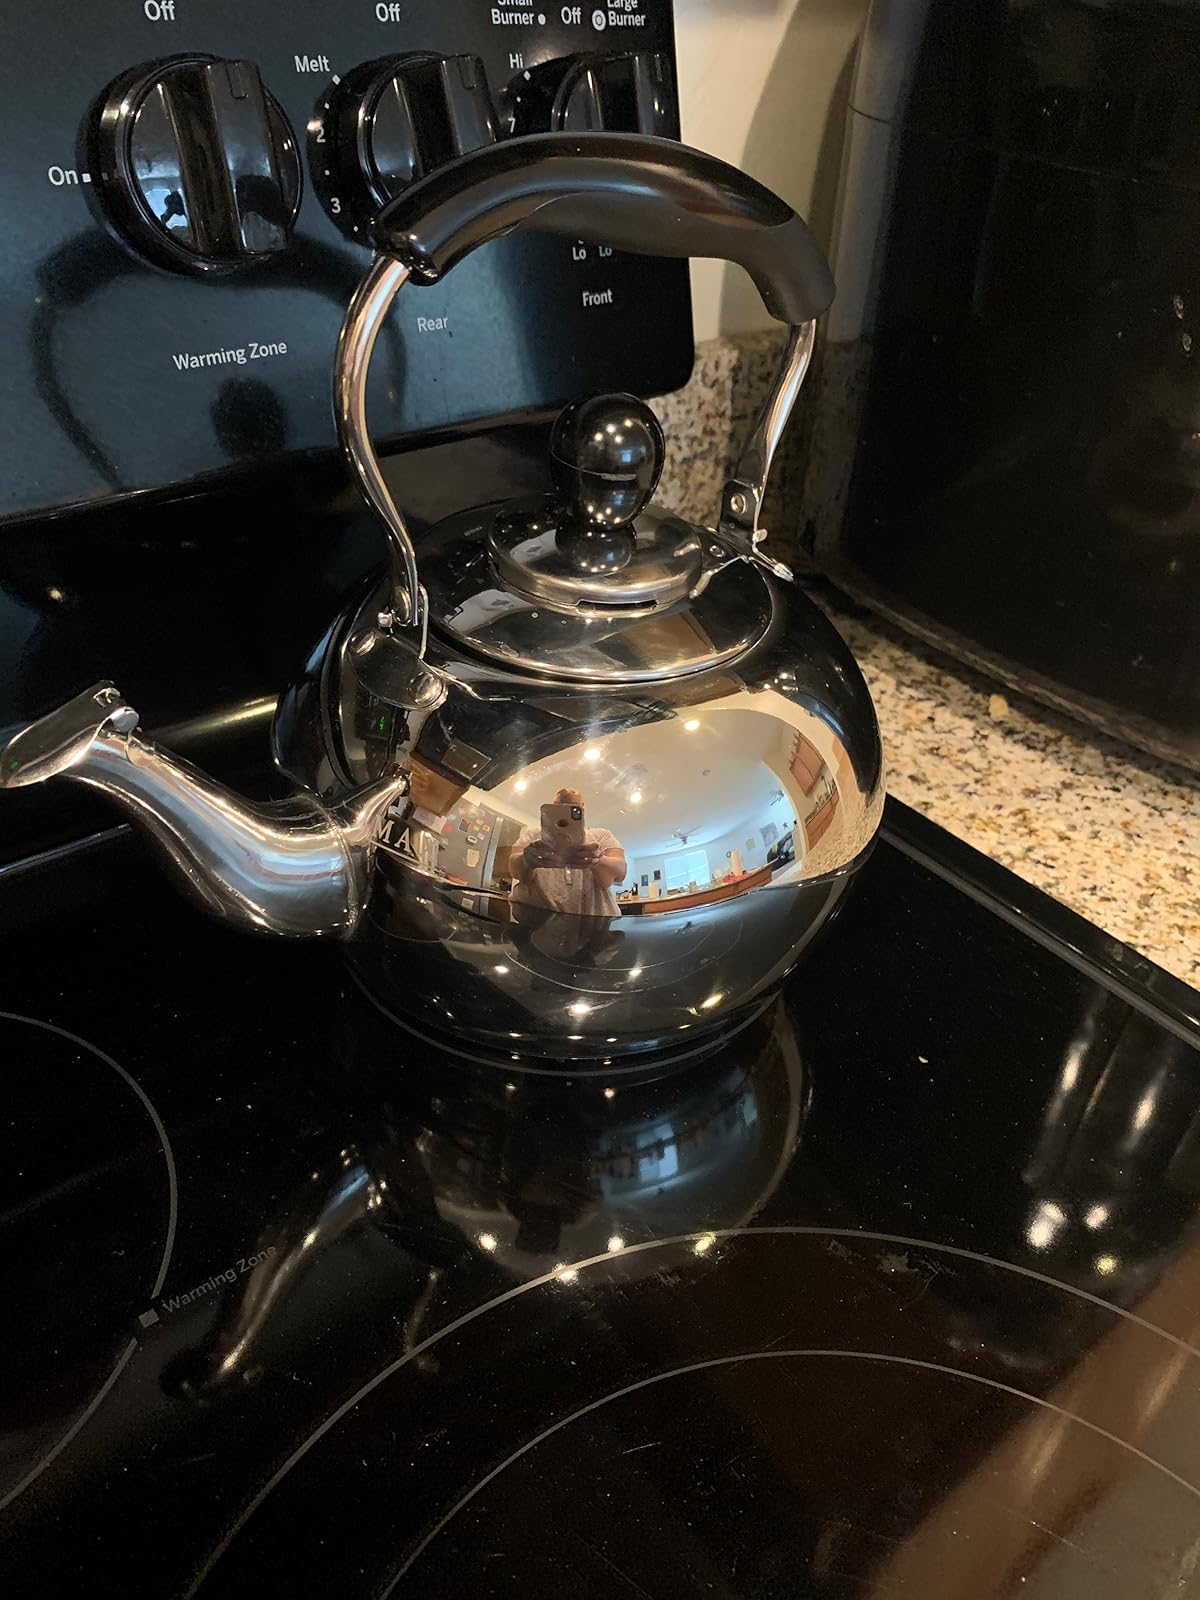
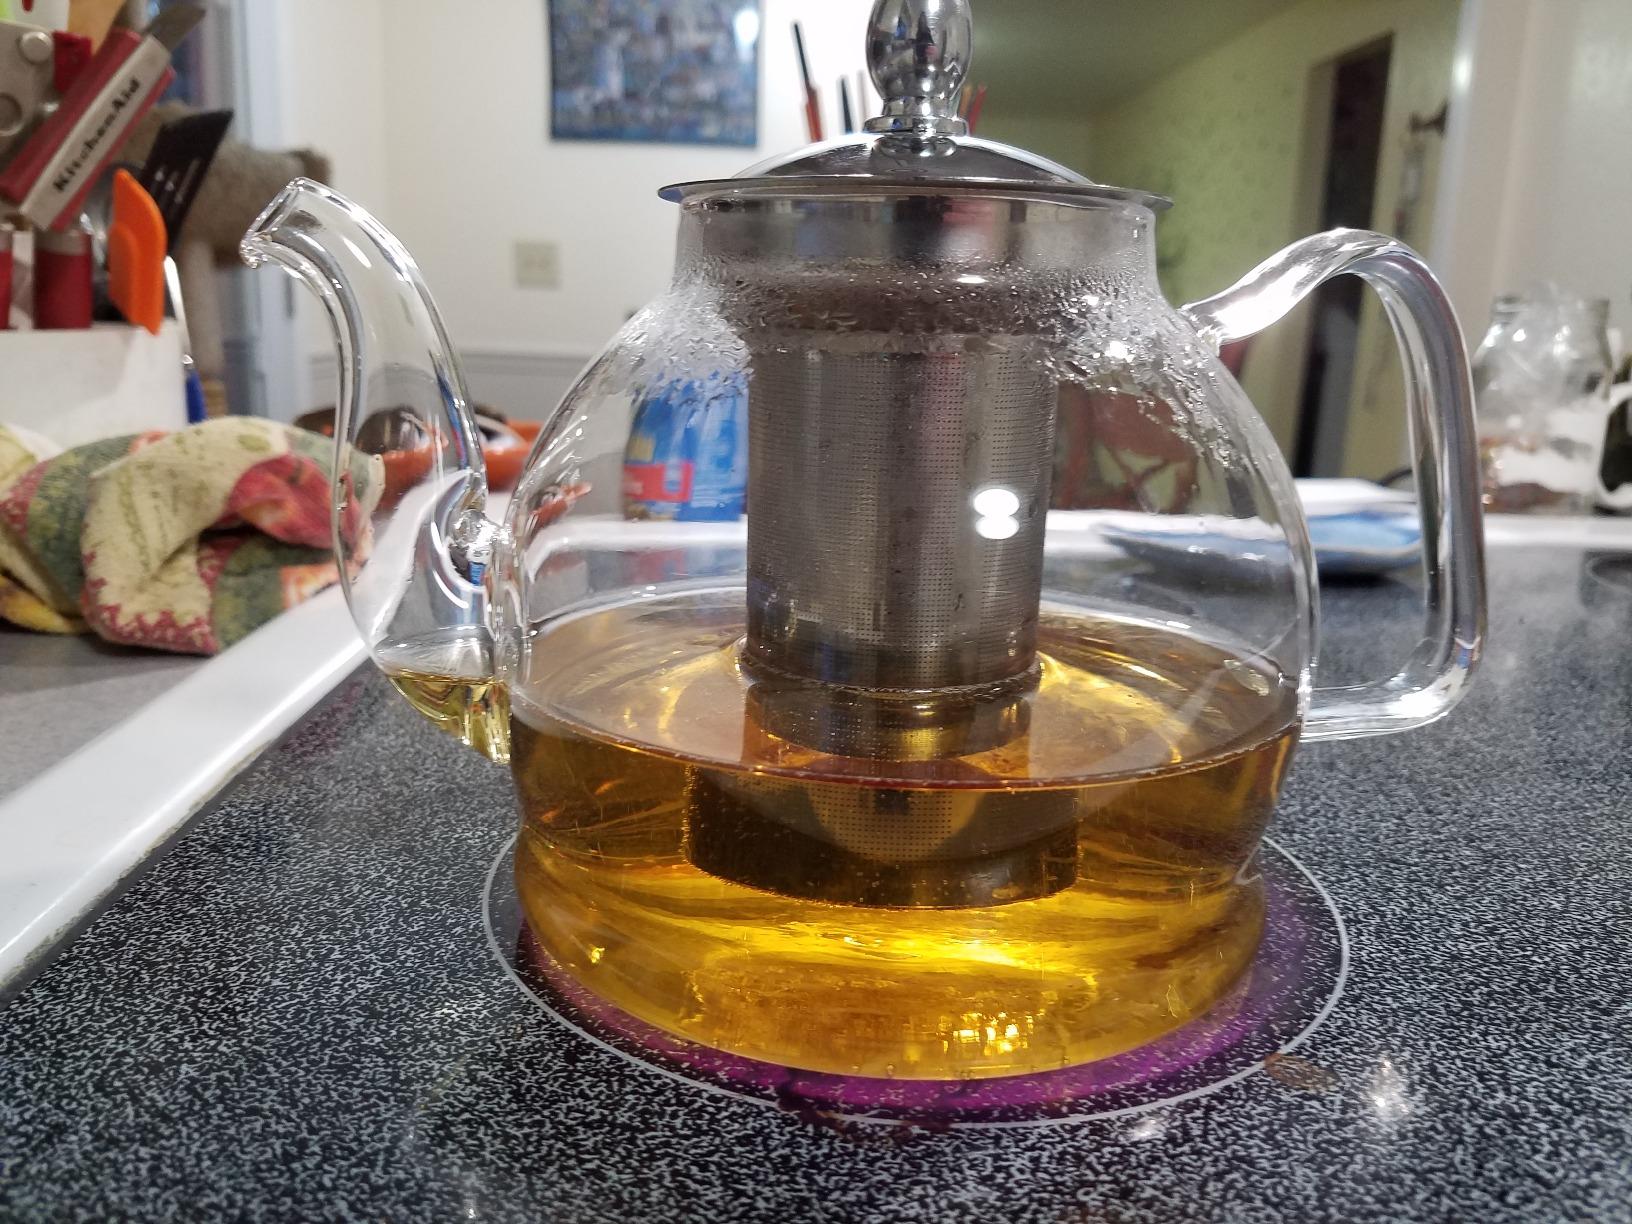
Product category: items_kettle
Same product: no